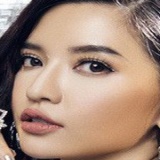
ca sĩ Bích Phương